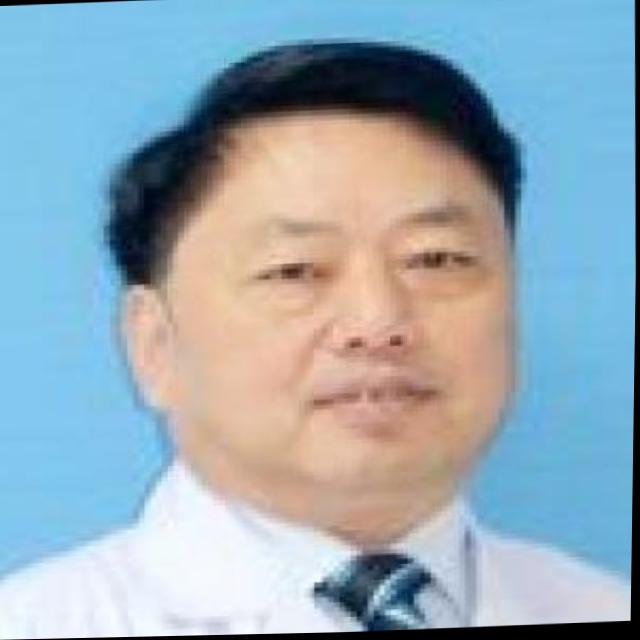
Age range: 45-64